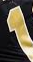
Number: 1